Hyundai Motor Company

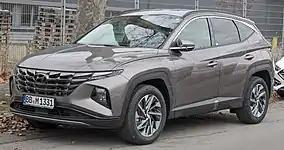
The Tucson is currently the best-selling Hyundai vehicle.

Hyundai started to market its vehicles in 2001. Despite having growing sales worldwide, Hyundai struggled in Japan, having sold only 15,095 passenger cars from 2001 to 2009. Following an announcement in November 2009, Hyundai pulled their passenger car division out of the Japanese market and focused on their commercial vehicle division instead.